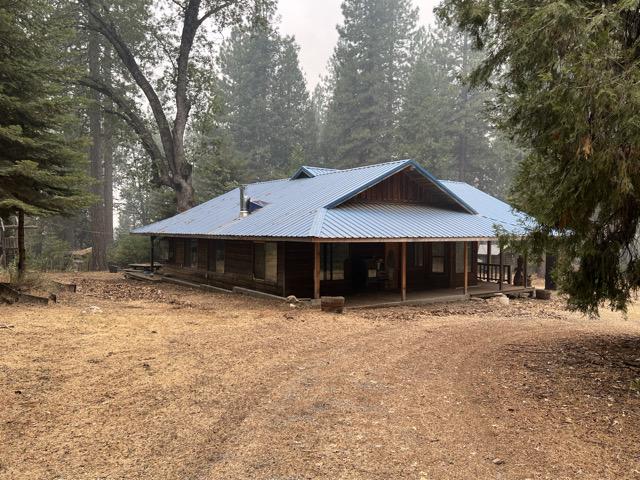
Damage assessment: no_damage